Gartenpalais Liechtenstein

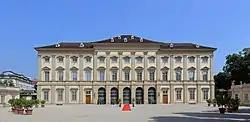

The Gartenpalais Liechtenstein (eng.: Liechtenstein Garden Palace) is a baroque palace on Fürstengasse in Vienna's 9th district, Alsergrund. The palace is owned by the Princely Family of Liechtenstein, rulers of Liechtenstein. It sits on the southern end of the Liechtensteinpark.